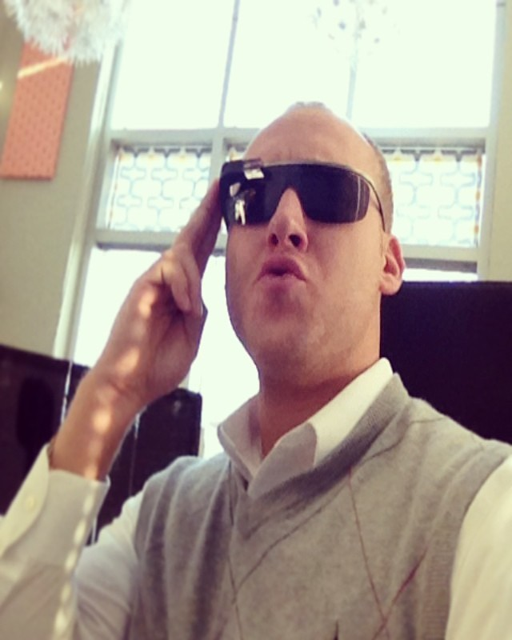
playing with some new toys at work .